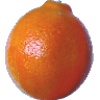
Label: Tangelo 1